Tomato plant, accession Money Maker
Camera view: horizontal (90 deg, fisheye); turntable rotation: 90 degrees
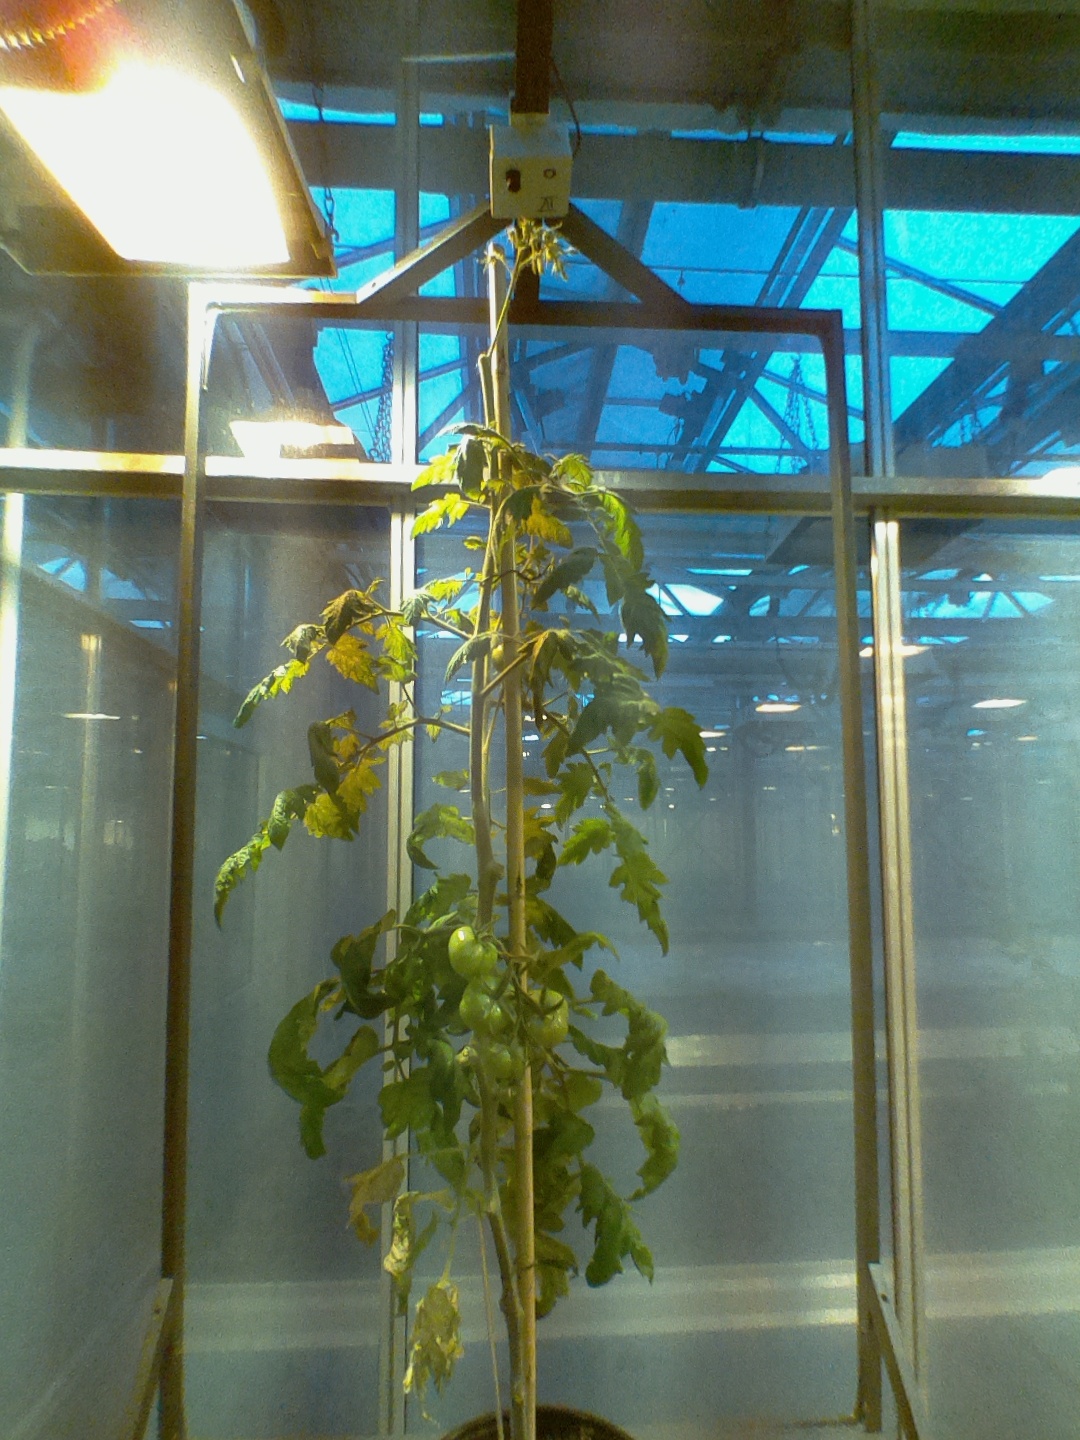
BBCH growth stage 77: 70%-80% of final fruit size